St Mary's Church, Ewell

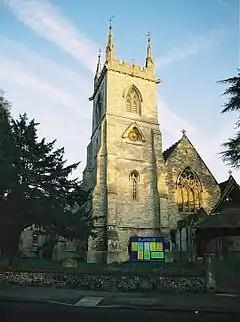
The Church of Saint Mary the Virgin, Ewell,seen from the West.

The Anglican Church of St Mary the Virgin, Ewell is the civic church of the borough of Epsom and Ewell in the county of Surrey in South East England.